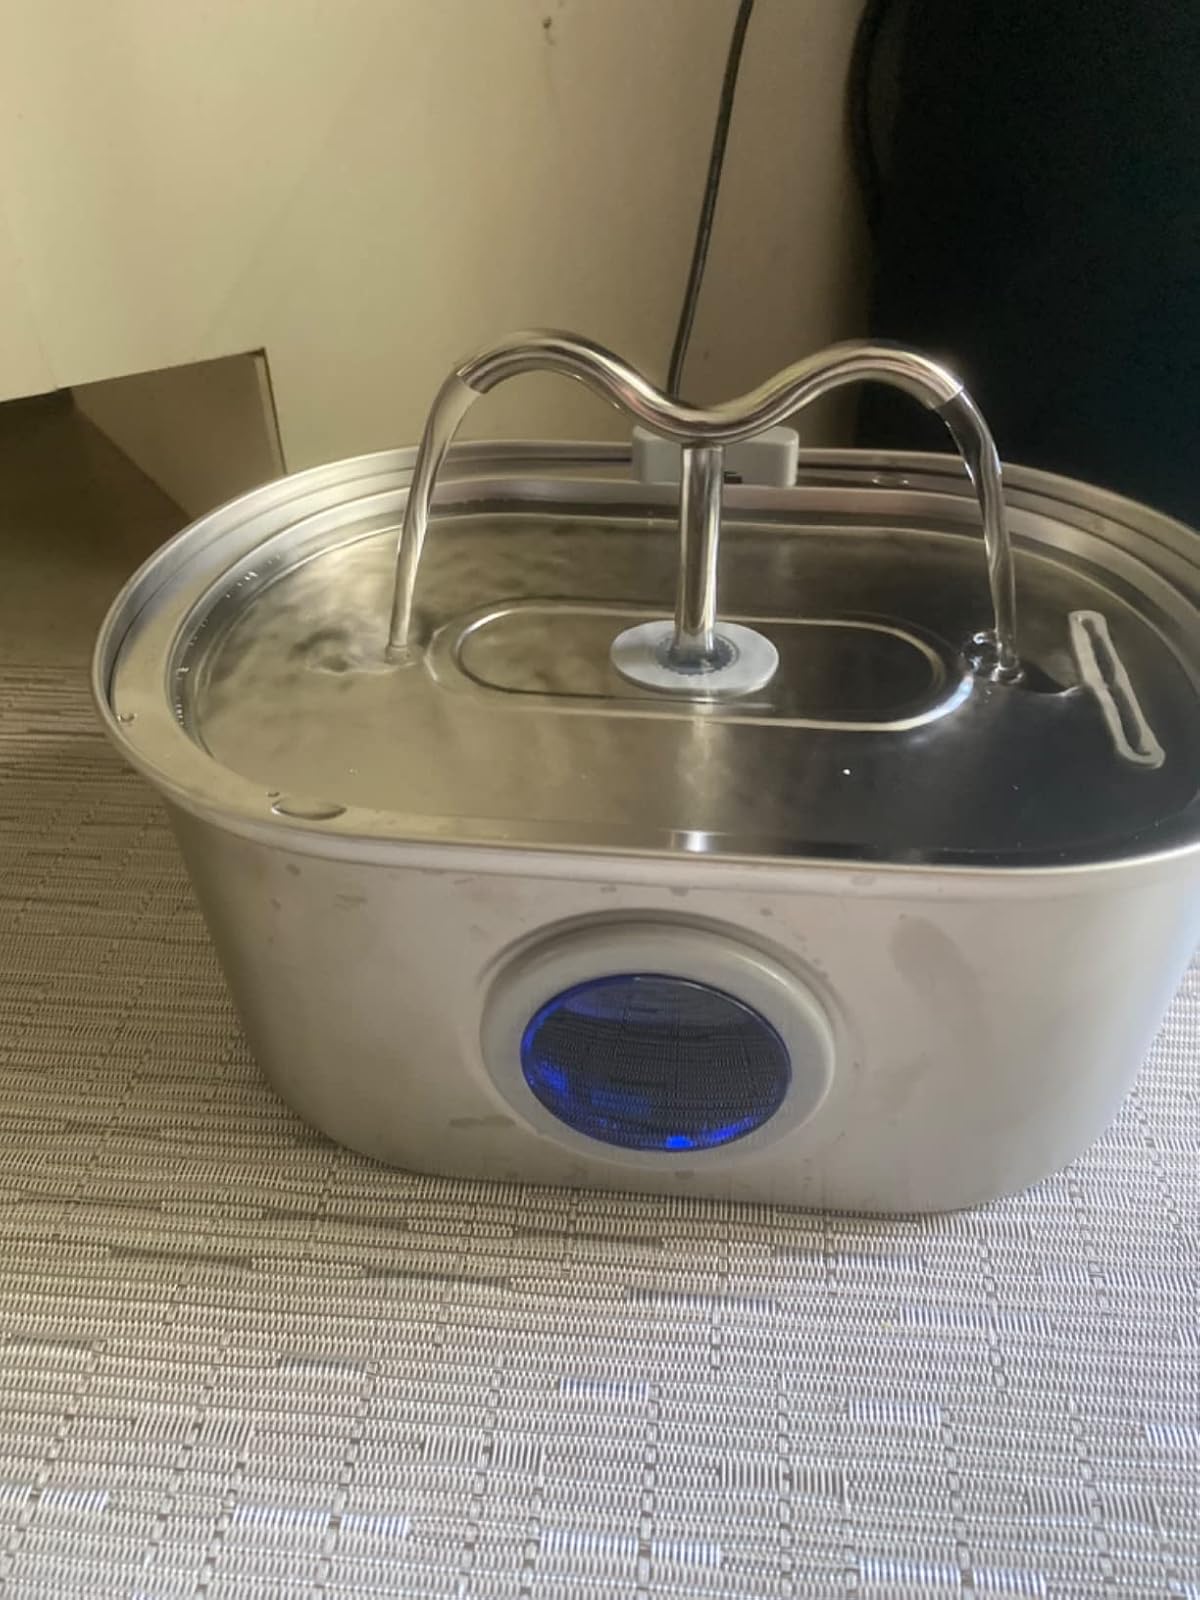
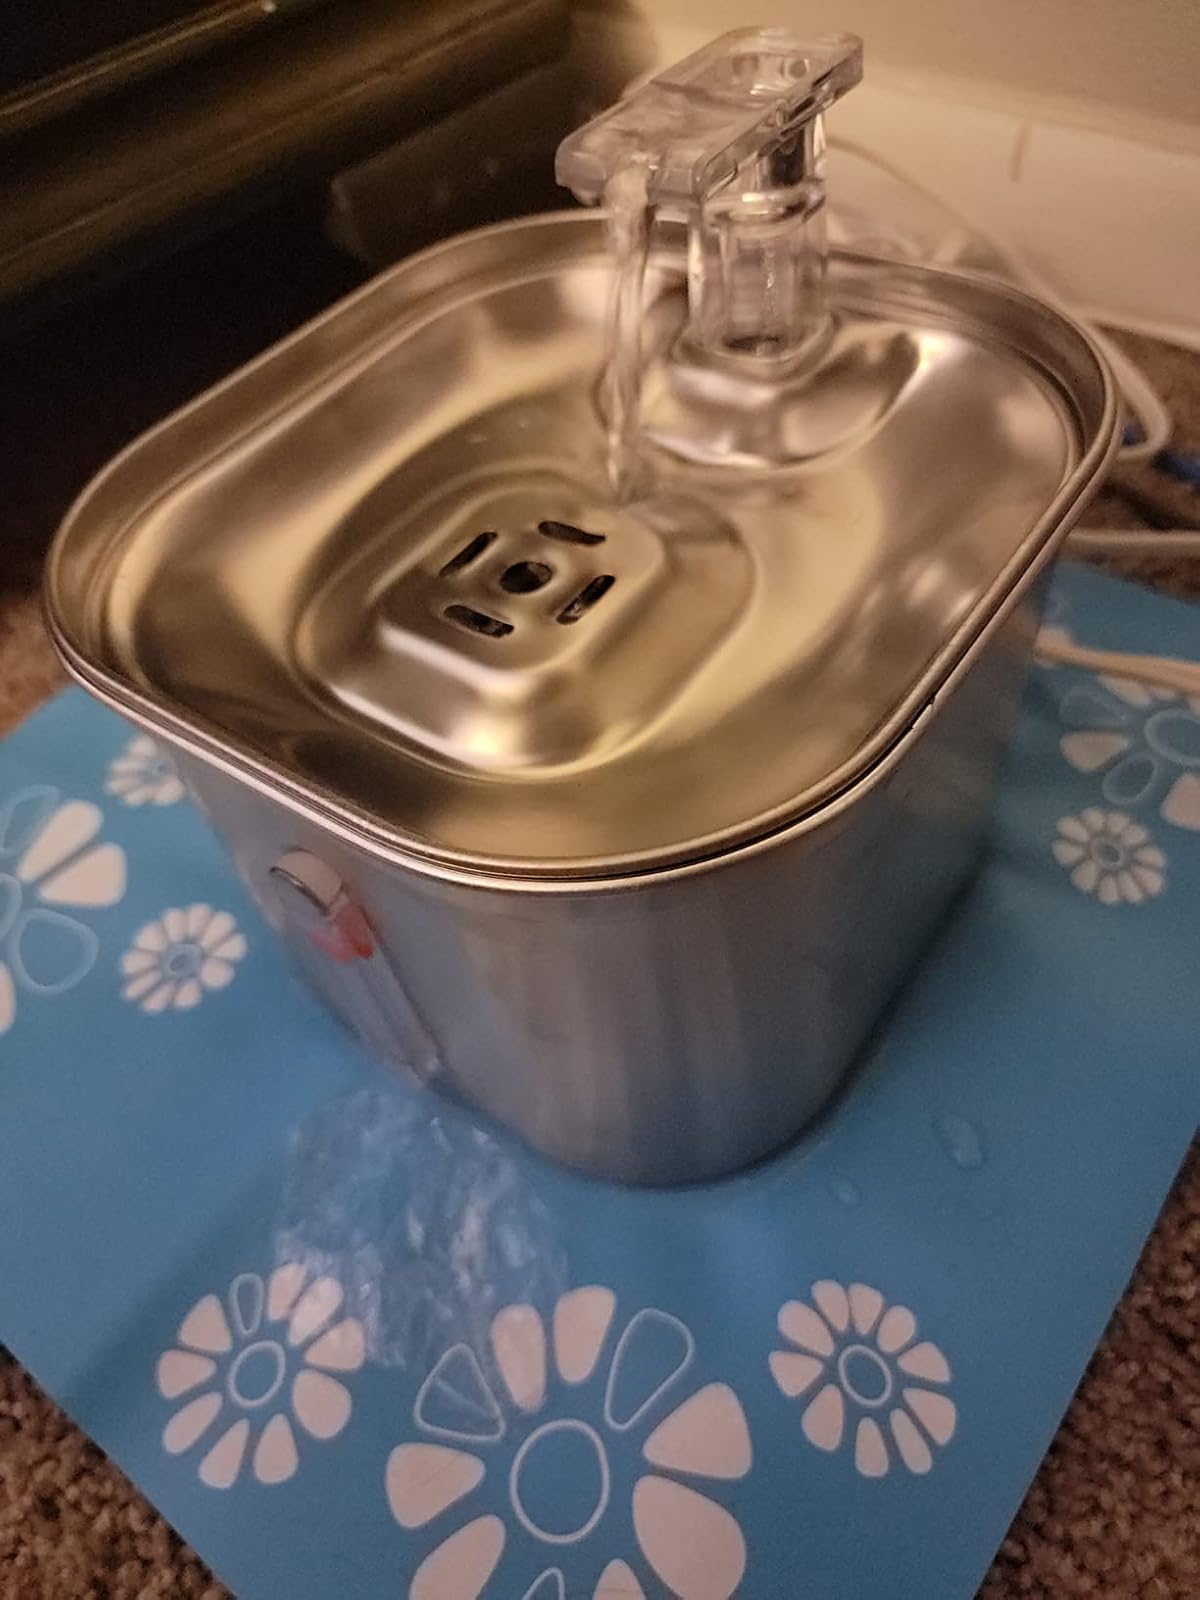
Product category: items_bowl
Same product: no